KZ Okpala

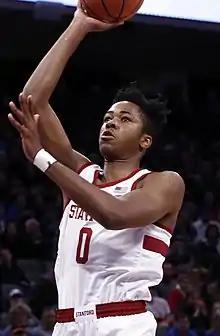
Okpala with Stanford in 2017

Chikezie Jake "KZ" Okpala (born April 28, 1999) is an American-Nigerian professional basketball player who last played for the Sacramento Kings of the National Basketball Association (NBA). He played college basketball for the Stanford Cardinal.